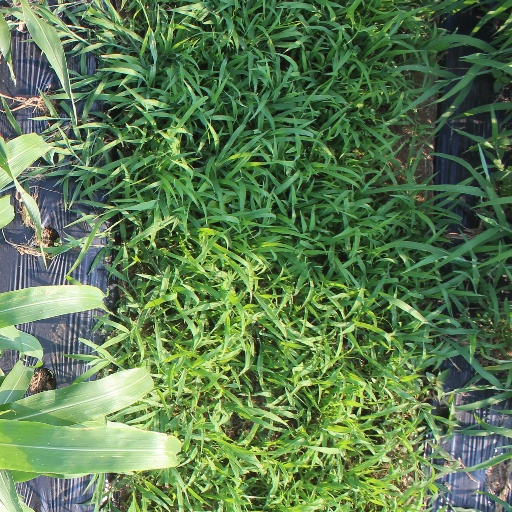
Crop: sorghum